Belnahua

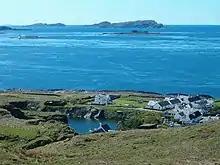
Belnahua and Fladda from Cullipool on Luing with the Garvellachs in the distance.

On 15 August 1900 the iron steamship "Apollo" ran aground on Bono Reef north of Belnahua. She was carrying a cargo of granite cobble stones from Aberdeen to Newport. The wreck lies in a gully some down amidst thick kelp.